Eagle vs Shark

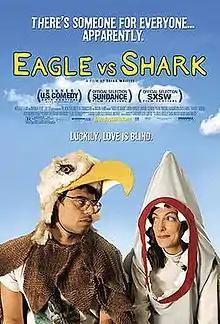
Theatrical release poster

Eagle vs Shark is a 2007 New Zealand romantic comedy film written and directed by Taika Waititi and financed by the New Zealand Film Commission. The film had its world premiere at Sundance in the World Cinema Dramatic section of the festival. It received mixed reviews.